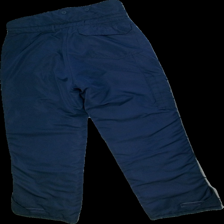
View: back
Type: Winter trousers
Category: Unisex
Brand: Not in the list
Brand text on label: johan s
Colors: Blue
Material: 100%polyester
Cut: Regular
Size: 50
Season: Autumn
Stains: Minor
Price range: 50-100
Recommended usage: Export